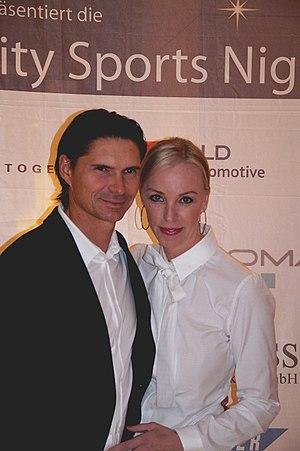
Thomas Brdarić est un footballeur allemand né le 23 janvier 1975 à Nürtingen. Il mesure 1,87 m.